The Dancing Mania, an epidemic of the Middle Ages

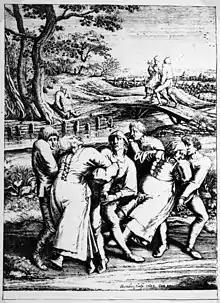
Illustration of St. John's dance of 1518 from "Die Medizin in der klassischen Malerei" (1923) by Eugen Holländer

The first chapter of the book describes the key occurrences of the dancing mania in Northern Europe, specifically, St. John's dance and St. Vitus' dance. Hecker later explores possible explanations of the causes of the outbreaks. He theorises that outbreaks of dancing plagues cannot occur in the same way as a previous outbreak, as each outbreak comes from the combination of multiple events that are unlikely to co-occur again. Hecker suggests that the Northern European outbreaks occurred as a result of religion and religious events, oppression, natural disasters, civic unrest, and feuds.